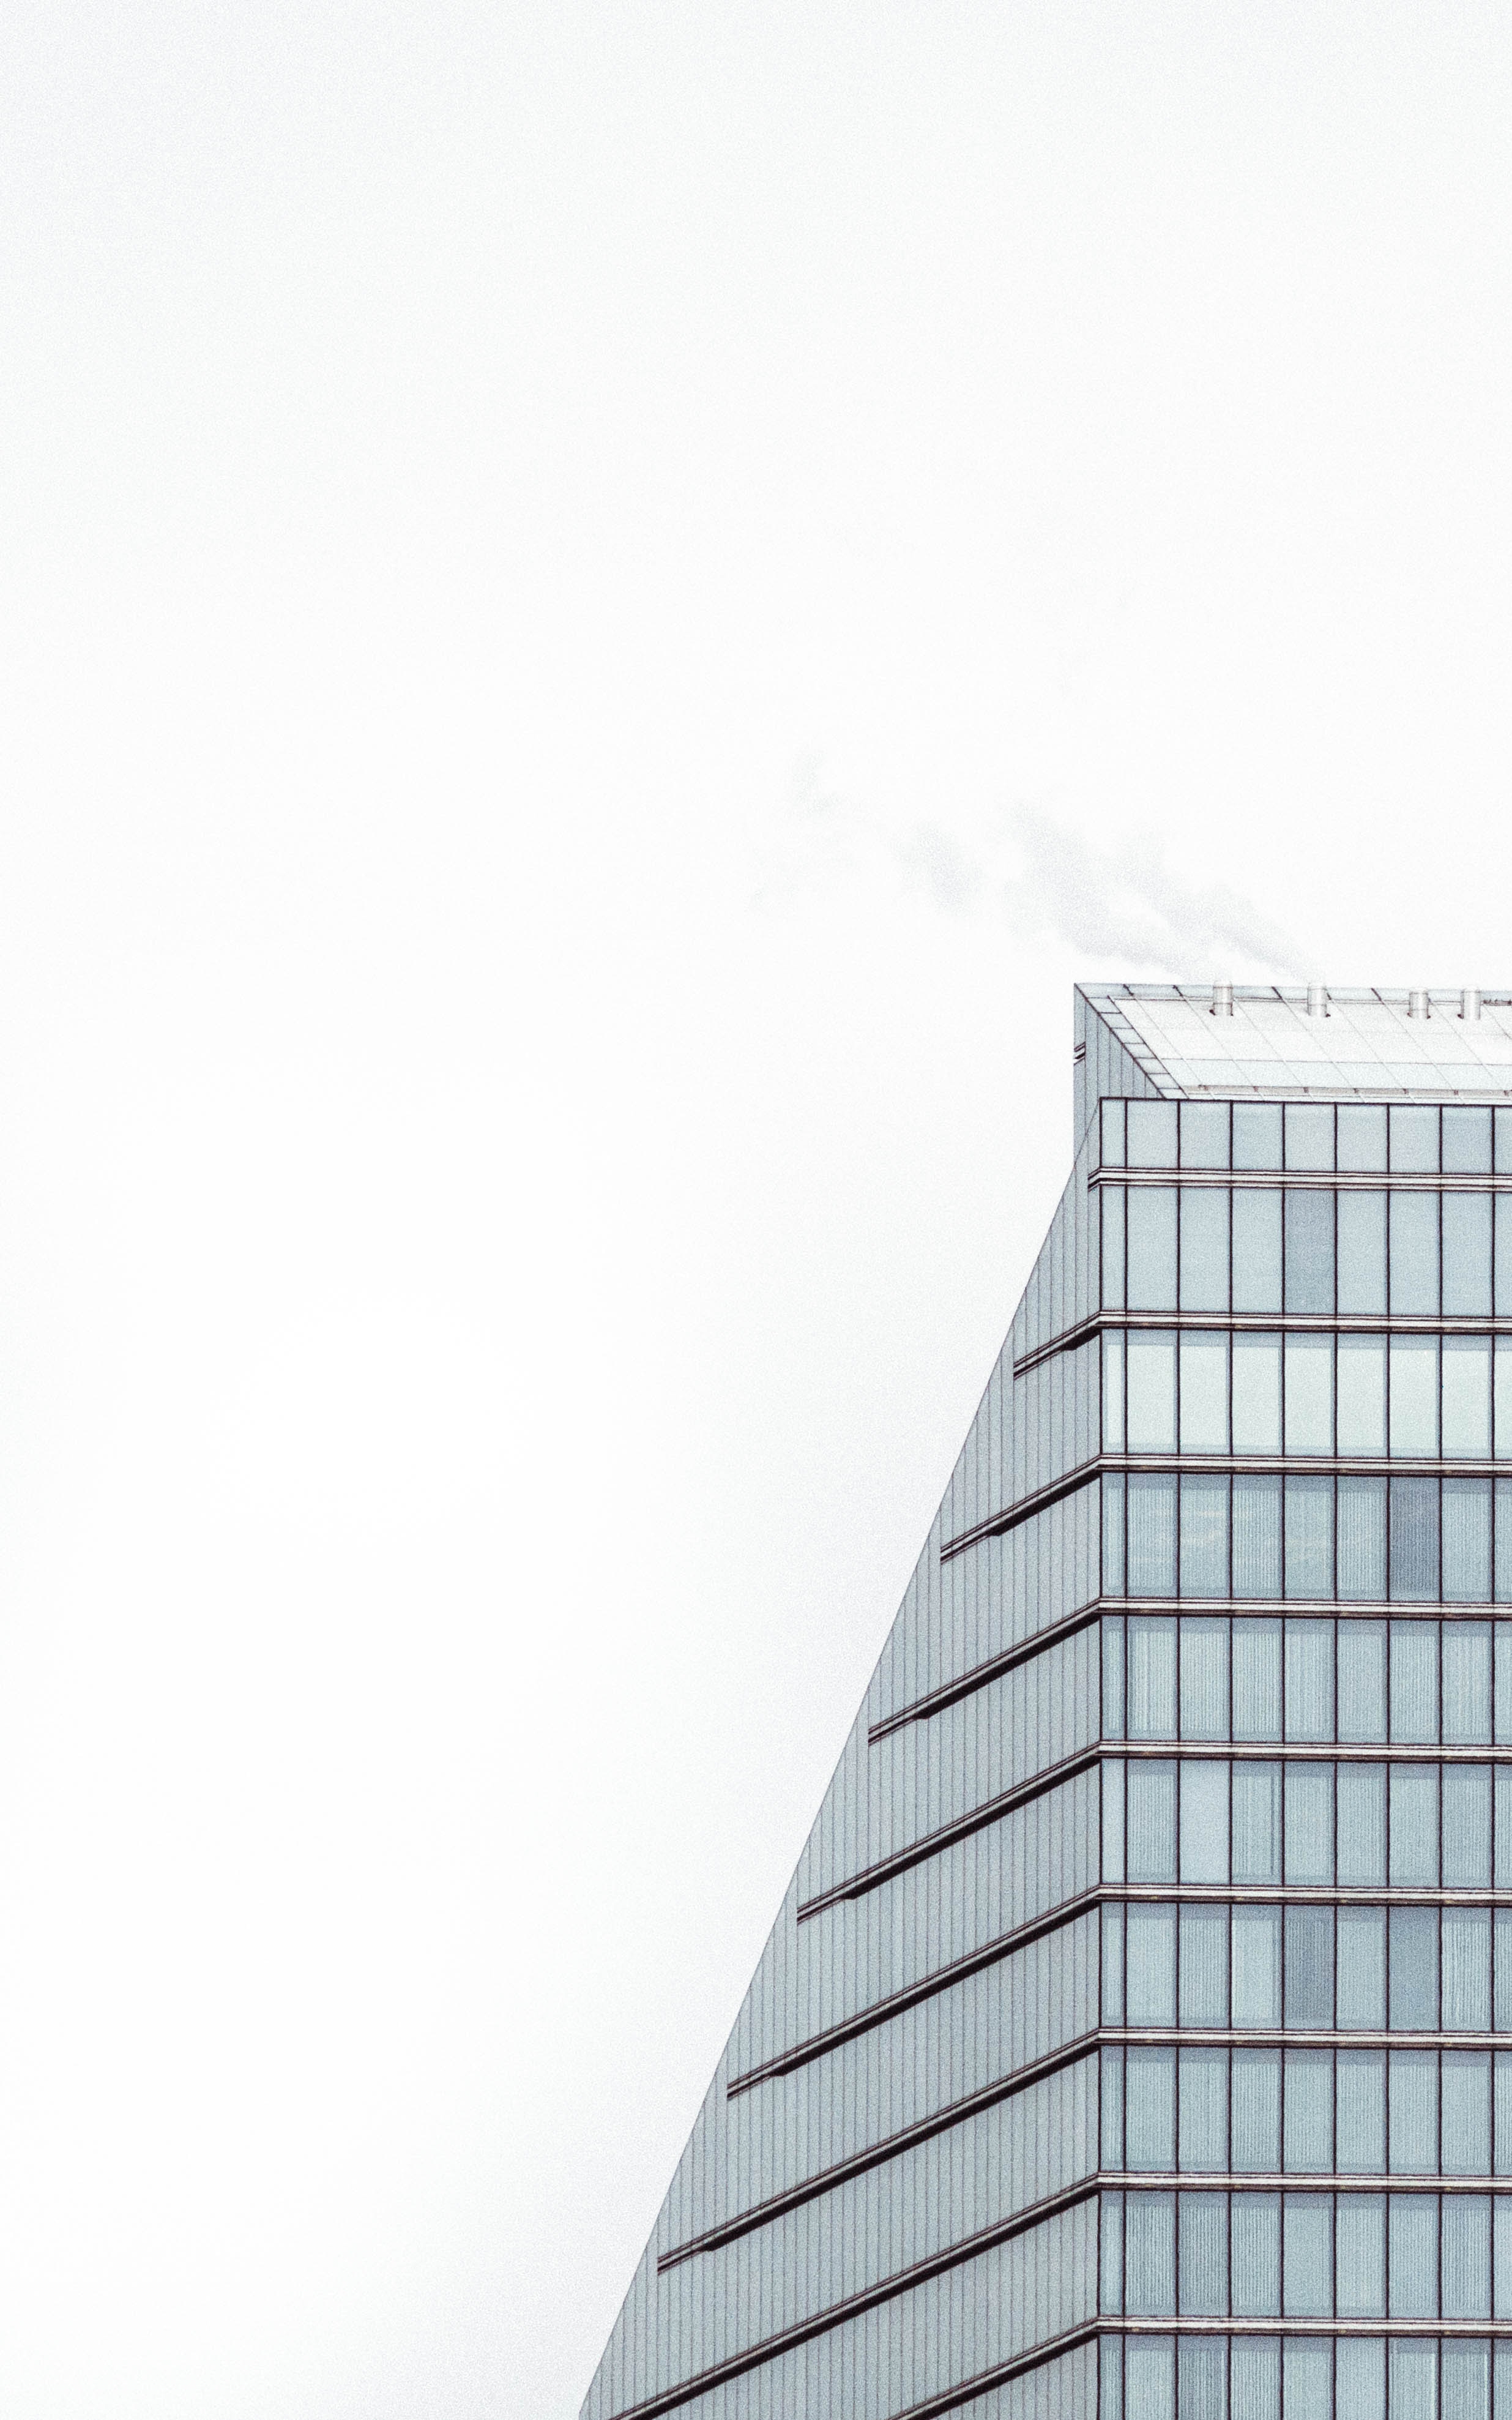
architecture, sky, building, skyscraper, line, facade, tower block, angle, daylighting, product design